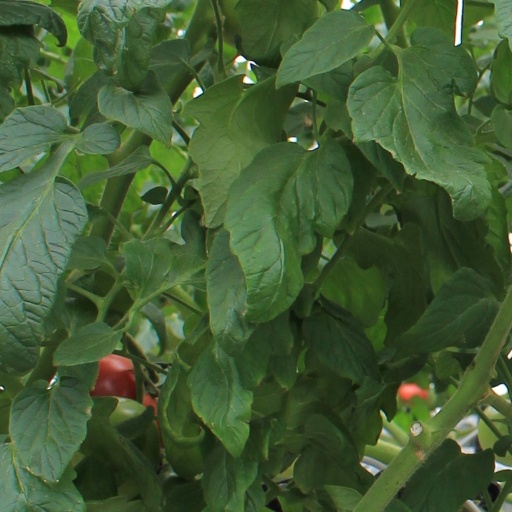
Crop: tomato